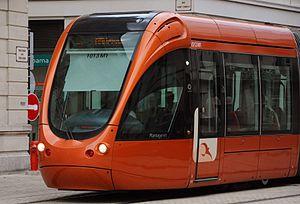
Le Tramway du Mans Boulevard Réné Levasseur.
La Société d'économie mixte des transports en commun de l'agglomération mancelle gère le réseau des transports en commun qui dessert la communauté urbaine Le Mans Métropole. Setram est par extension le nom du réseau de transports en commun du Mans. Alors que la tendance est de distinguer le nom du réseau de l'exploitant, Le Mans est resté fidèle au nom de la Setram.